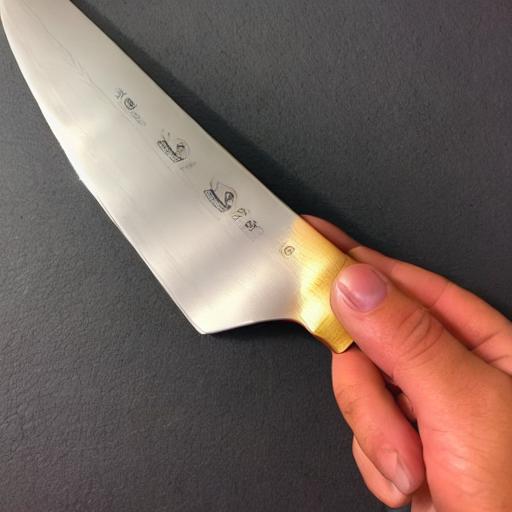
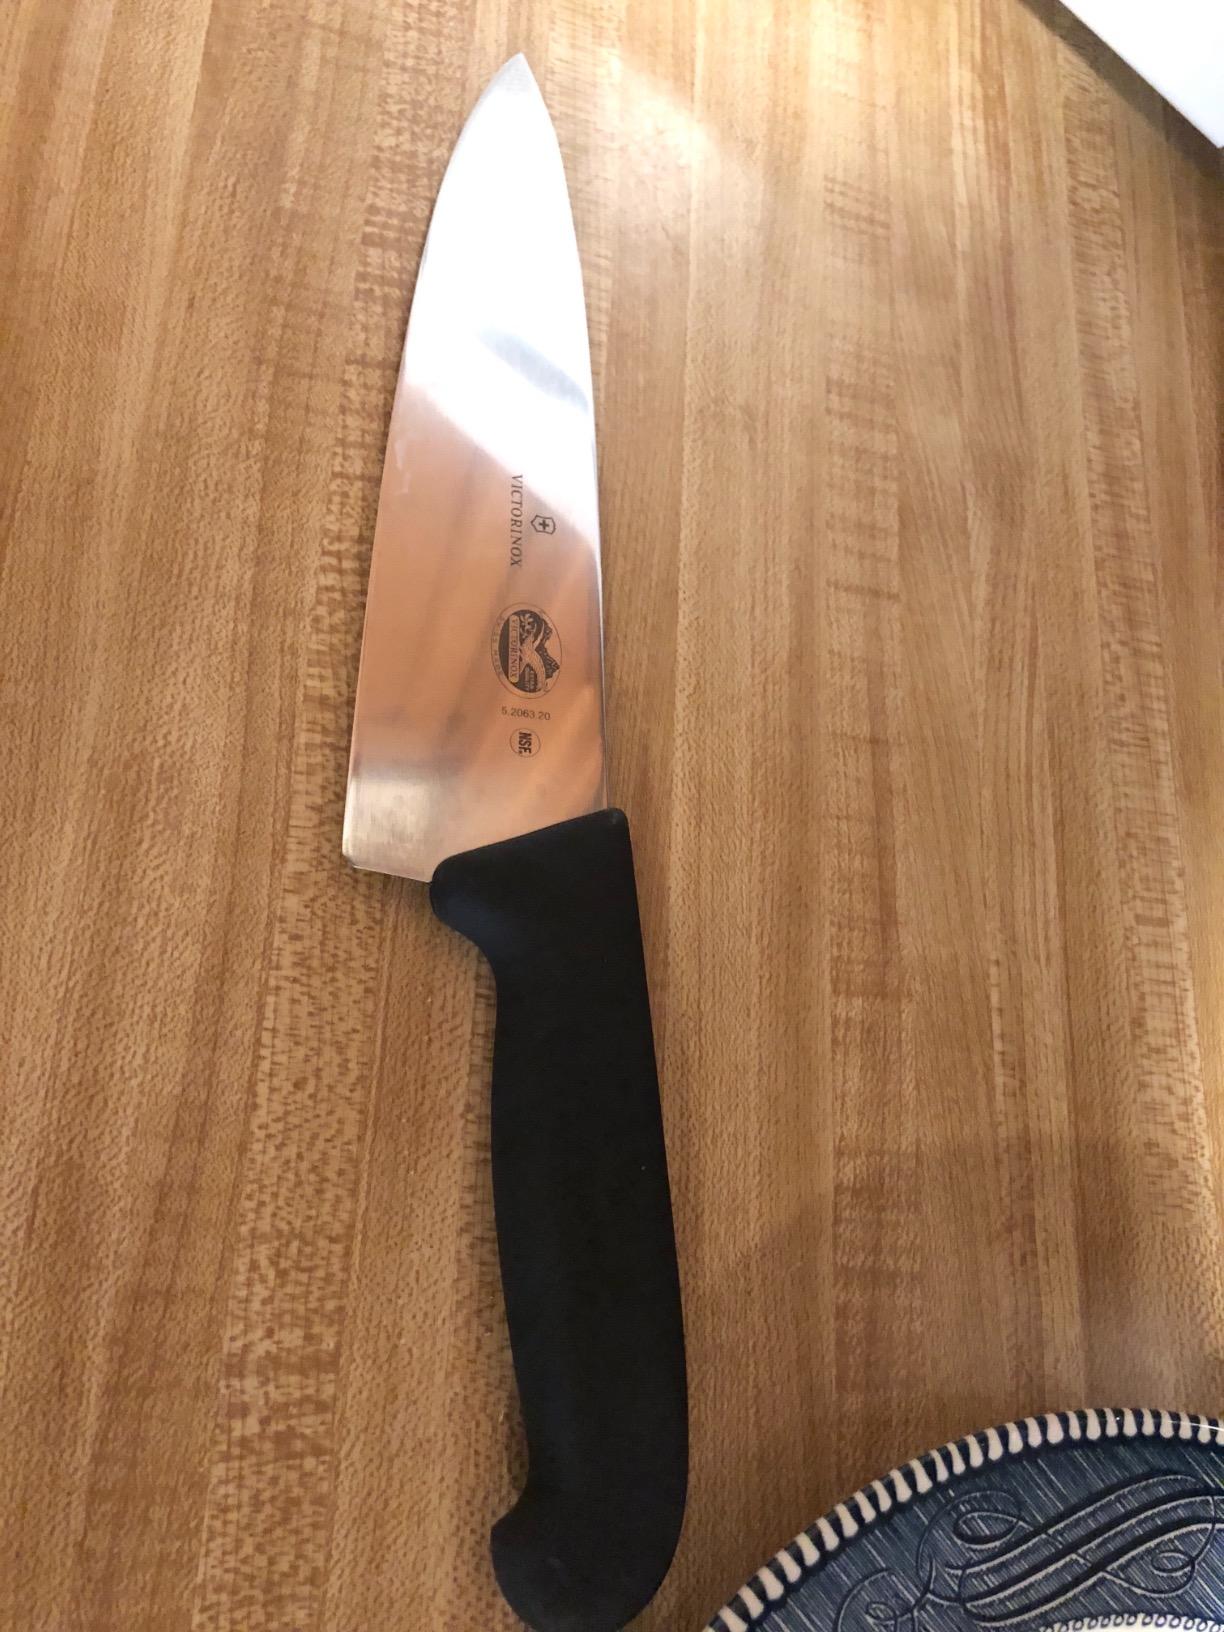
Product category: items_knife
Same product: no